Akpo Sodje

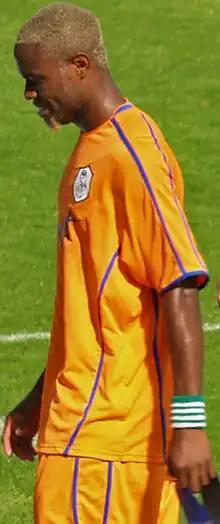
Sodje playing for Sheffield Wednesday

Idoro Akpoeyere Ujoma "Akpo" Sodje (born 31 January 1980) is an English former professional footballer. A journeyman striker, he is known for his colourful hairstyles.